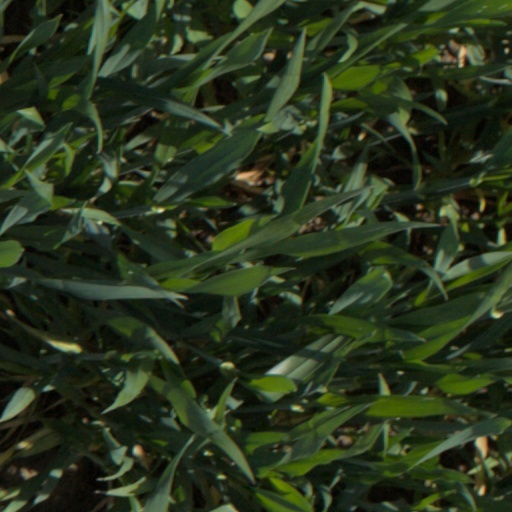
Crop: wheat